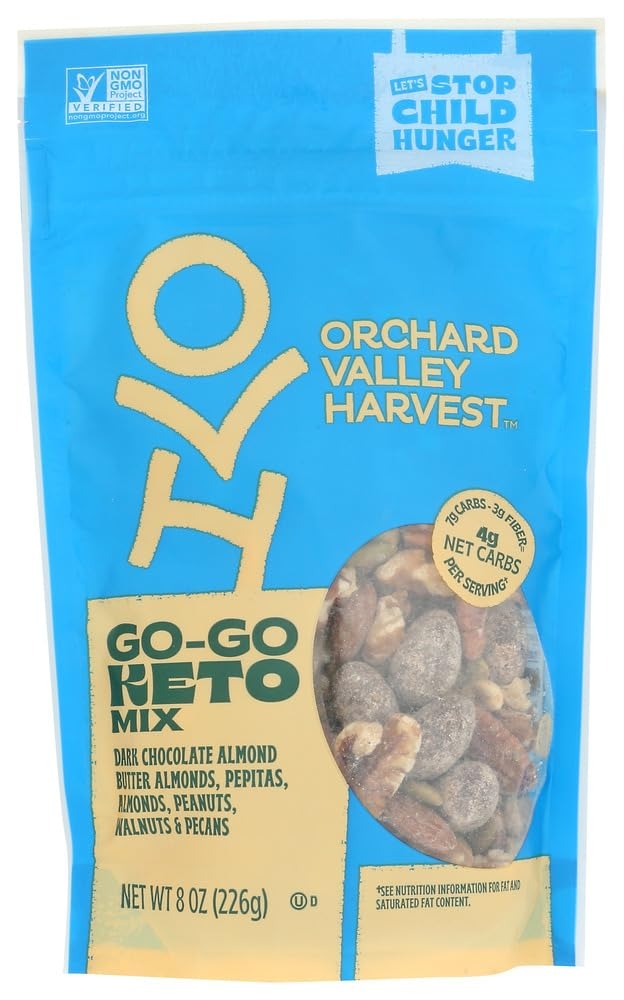
Item Name: Orchard Valley Harvest Go-Go Keto Trail Mix, Non-GMO, 8 Ounce (Pack of 5)
Bullet Point: Orchard Valley Harvest Go-Go Keto Trail Mix, Non-GMO, 8 Ounce (Pack of 5)
Value: 40.0
Unit: Ounce

Price: 21.99